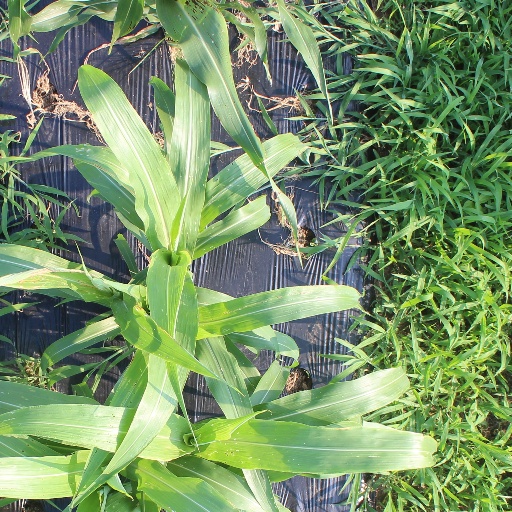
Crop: sorghum